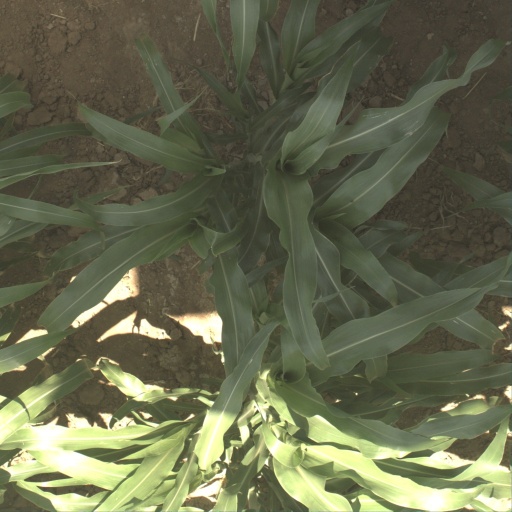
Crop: sorghum